Edelman Fossil Park

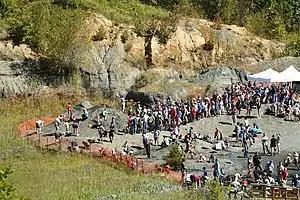
Edelman Fossil Park

The Edelman Fossil Park & Museum, located in Mantua Township, New Jersey, features a 66-million-year-old bone bed set into a former marl quarry. It is currently the only facility east of the Mississippi River that has an active open quarry for public Community Dig Days. Formed at the end of the Cretaceous Period during the Cretaceous-Paleogene extinction event, this rich fossil deposit is abundant in marine life which is indicative of the shallow sea that once covered the area that would become Southern New Jersey. The palaeontological site has been developed into a park and museum with public programs, which opened on March 29, 2025. Named after donors Jean and Ric Edelman, it is owned and operated by Rowan University in Glassboro, New Jersey.